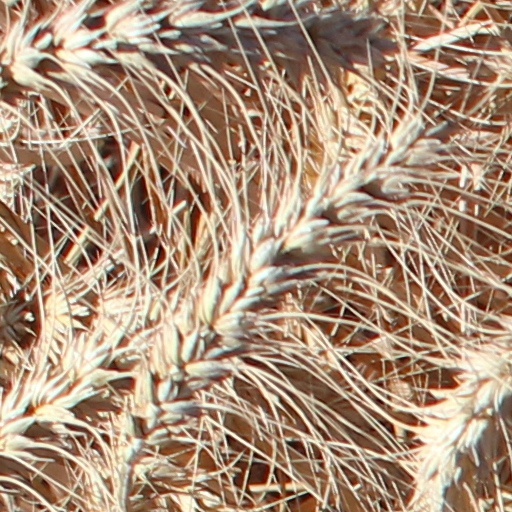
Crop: wheat